Dear Octopus

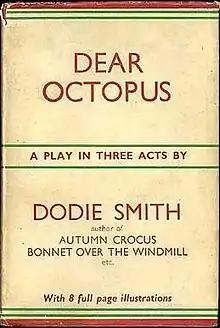
First edition

Dear Octopus is a comedy by the playwright and novelist Dodie Smith. It opened at the Queen's Theatre, London on 14 September 1938. On the outbreak of the Second World War in September 1939, the run was halted after 373 performances; after a spell in the provinces in early 1940, the play was brought back to London, and played two further runs there until 31 August 1940.